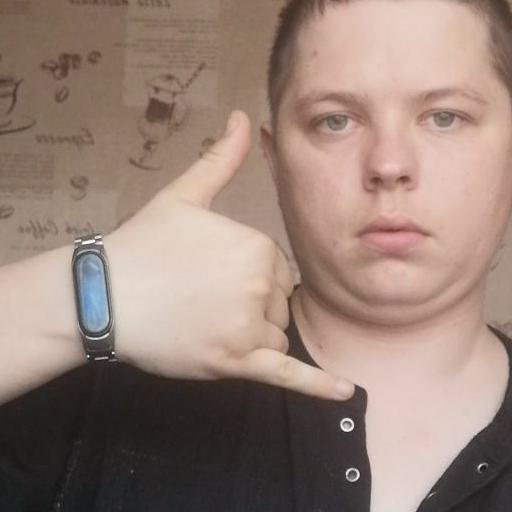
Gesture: call